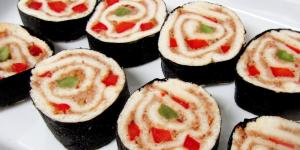
sushi vegano con pan de molde